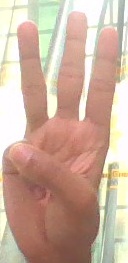
ASL sign: 6